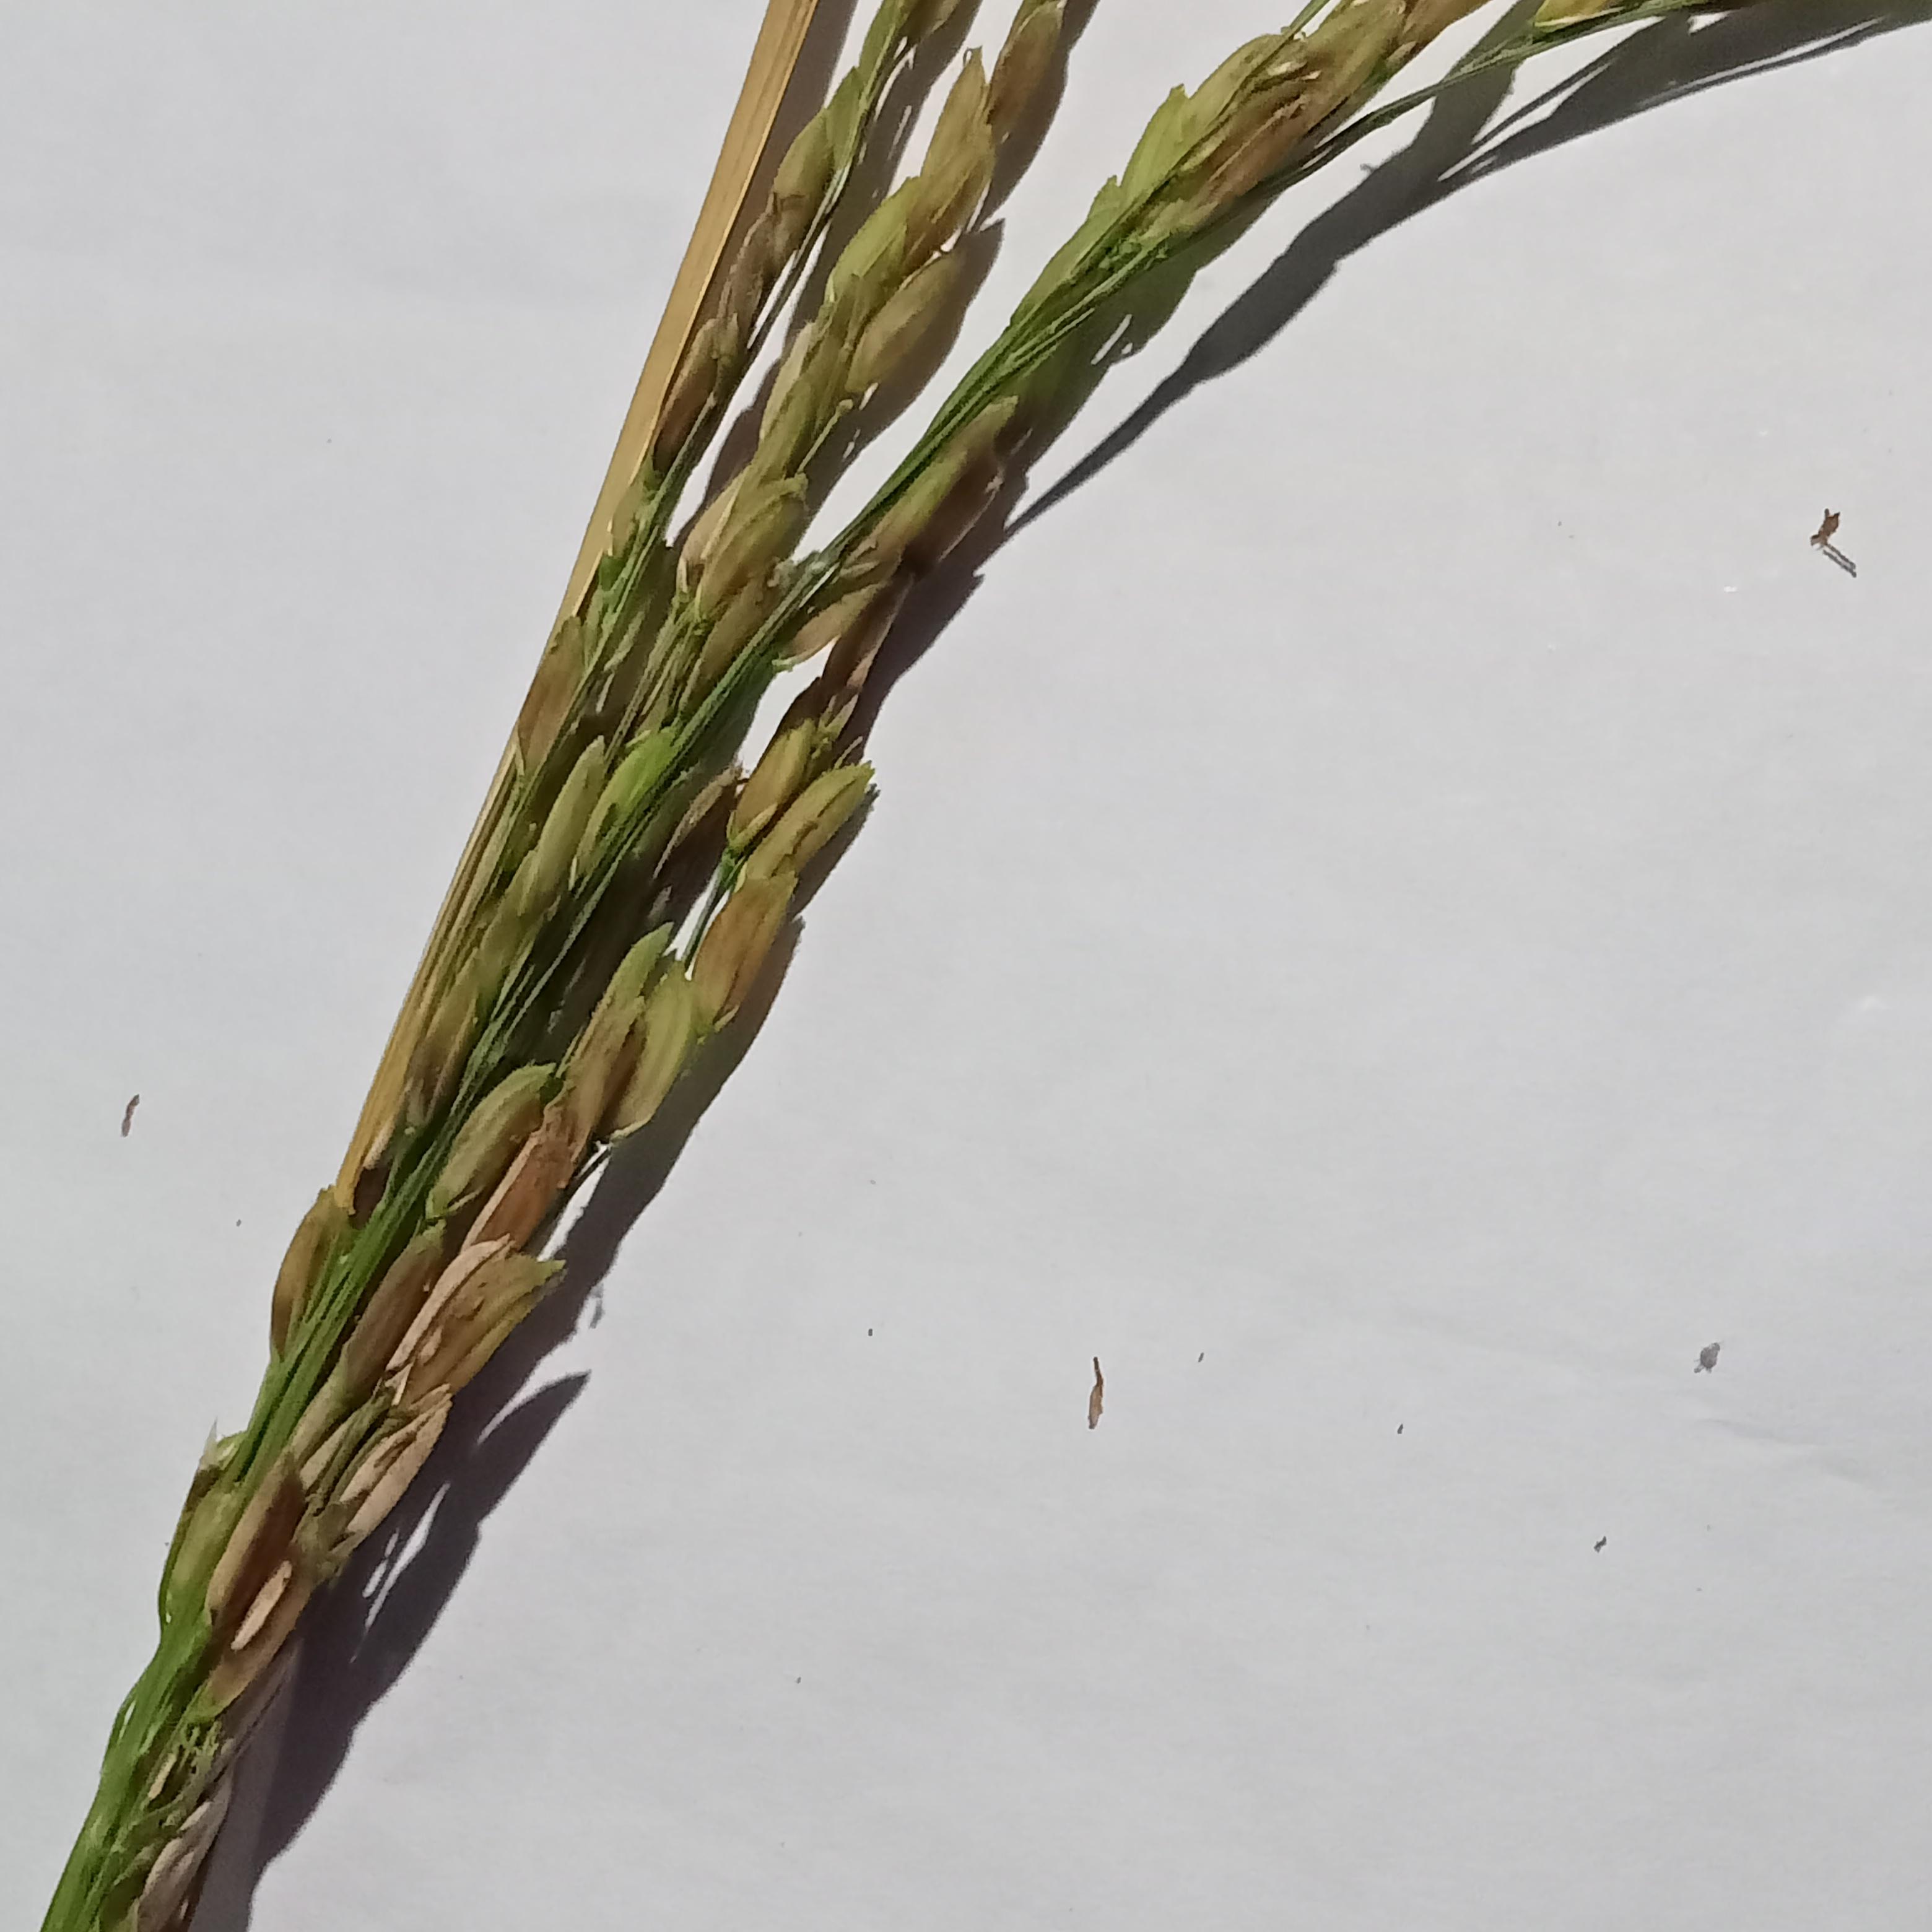
Label: Rice___Neck_Blast